Serious Request

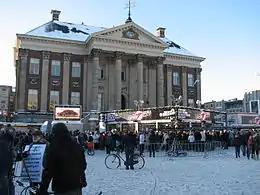
Dutch Glass House in front of Groningen city hall, 2009

With the participation of Ghetto Radio 89.5 FM in Nairobi, Serious Request was held in Kenya with the slogan "On the Run, but not Outta Sight". This was the first time the event was held in Africa. The Nairobi glass house was located on the grounds of the Kenyatta International Conference Centre; the three presenters were Angela ‘Angel’ Wainaina, Rapcha the Sayantist and Muki Garang. Between 19 and 24 December 2008, their continued broadcast and interaction with visitors raised awareness for the plight of Internally displaced persons (IDPs). Instead of fundraising, the approach focused on solidarity.